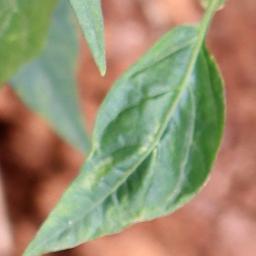
Label: nutritional